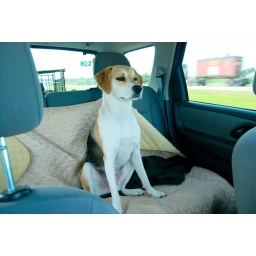
she sits like a person in the car